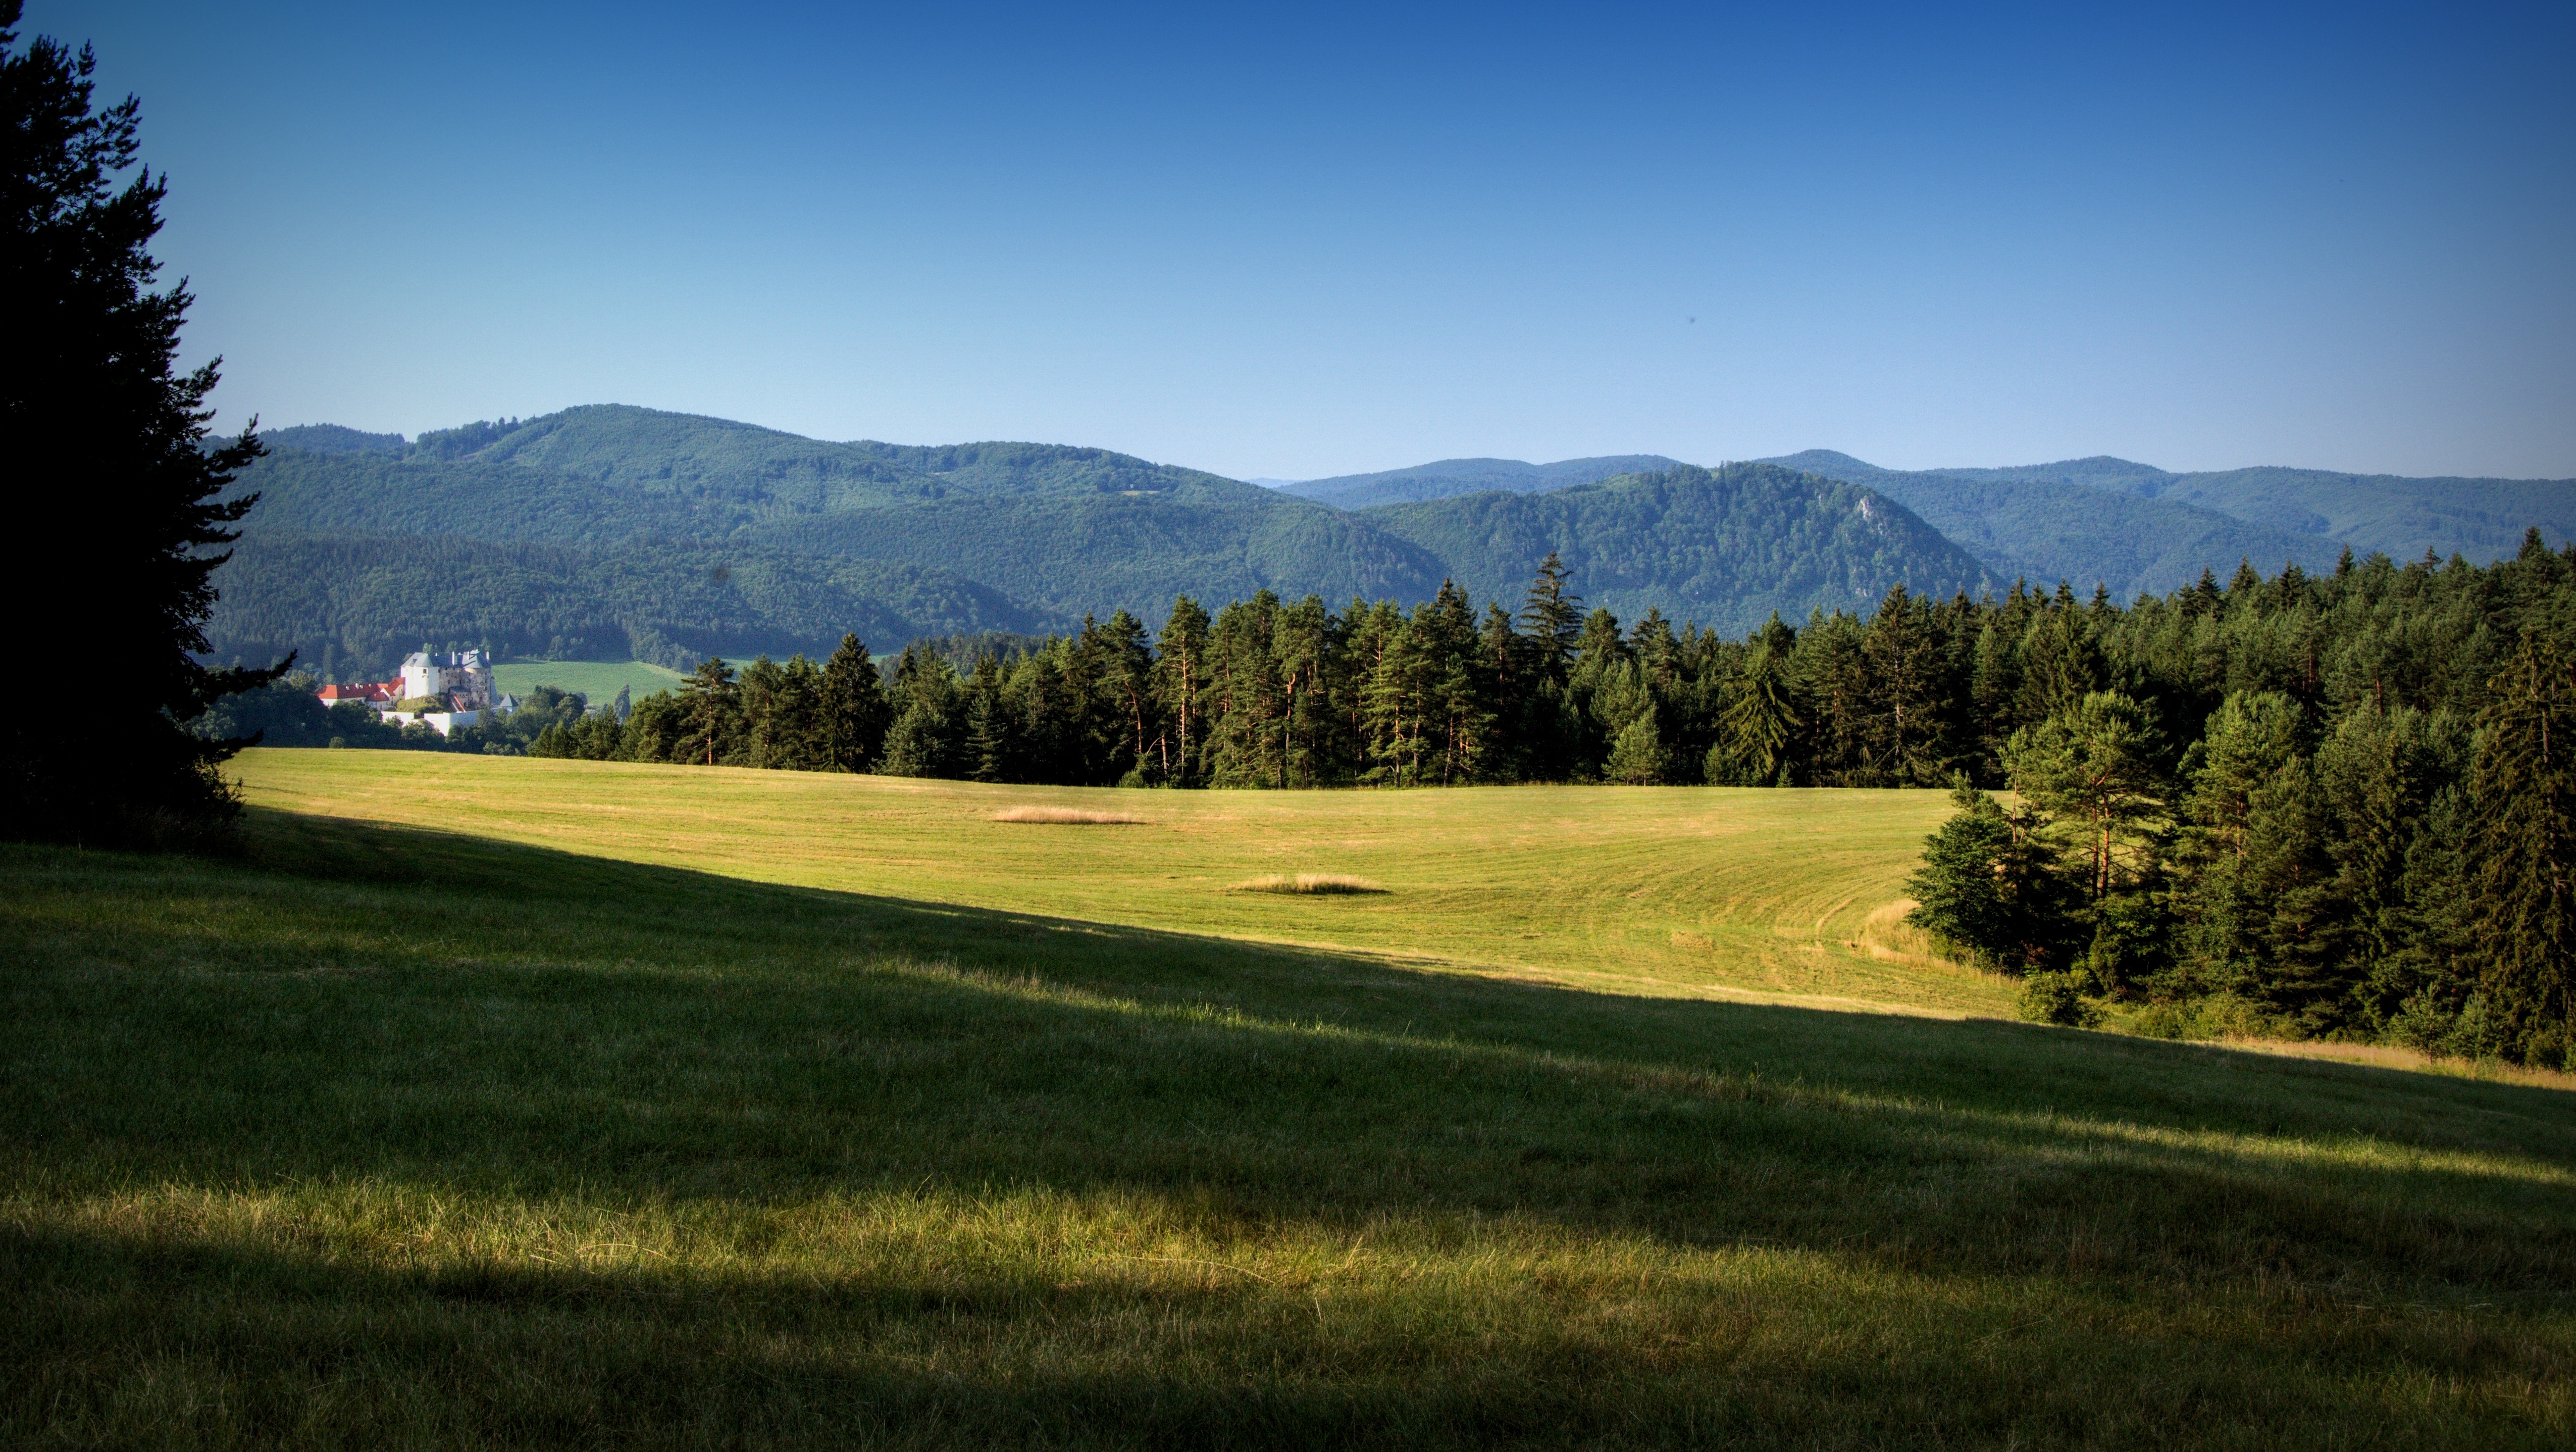
landscape, nature, grass, mountain, structure, sun, meadow, prairie, morning, hill, view, mountain range, summer, pasture, scenery, plain, golf, golf course, golf club, trees, sports, grassland, plateau, shading, slovakia, geographical feature, mountainous landforms, sport venue